Karim Khakimov

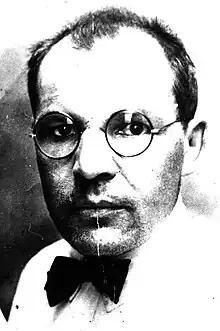
Karim Khakimov

Karim Abdraufovich Khakimov (28 December 1890 – January 1938) was a Tatar revolutionary who became a diplomat for the Soviet Union. He was one of the first plenipotentiary representatives of Soviet Russia in the Arab world and made a significant contribution to the establishment of good relations between the newly established Soviet Republic and the Arab-Persian world, especially within the recently unified Saudi Arabia.